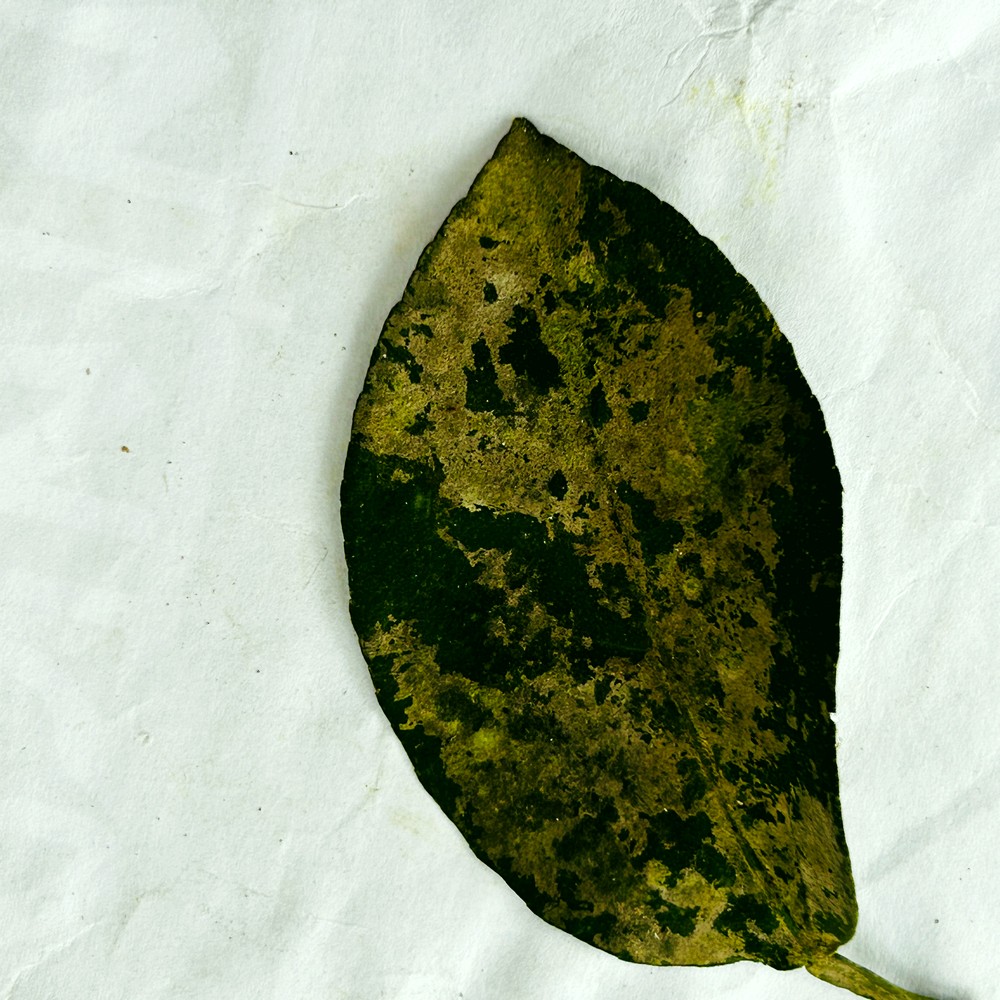
Label: Sooty Mould